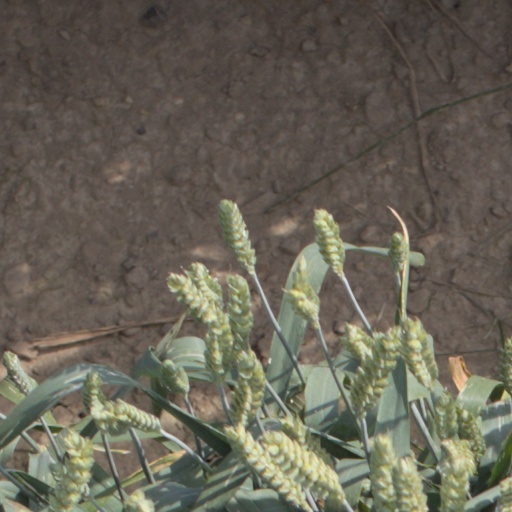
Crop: wheat